Rob Oudkerk

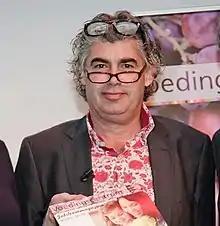
Rob Oudkerk

Robert Herman Oudkerk (born 20 March 1955) is a Dutch politician and general practitioner. Oudkerk was born in Amsterdam. He was the son of a Jewish butcher and a nurse. His grandfather was David Cohen, who was President of the Jewish Council during World War II. He has served as a member of the Dutch House of Representatives for the Dutch Labour Party and as alderman of education in Amsterdam. During his time as a local politician in Amsterdam, he was beset by scandals, such as that he frequented a streetwalking zone for drug-addicted prostitutes, while still being a general practitioner.